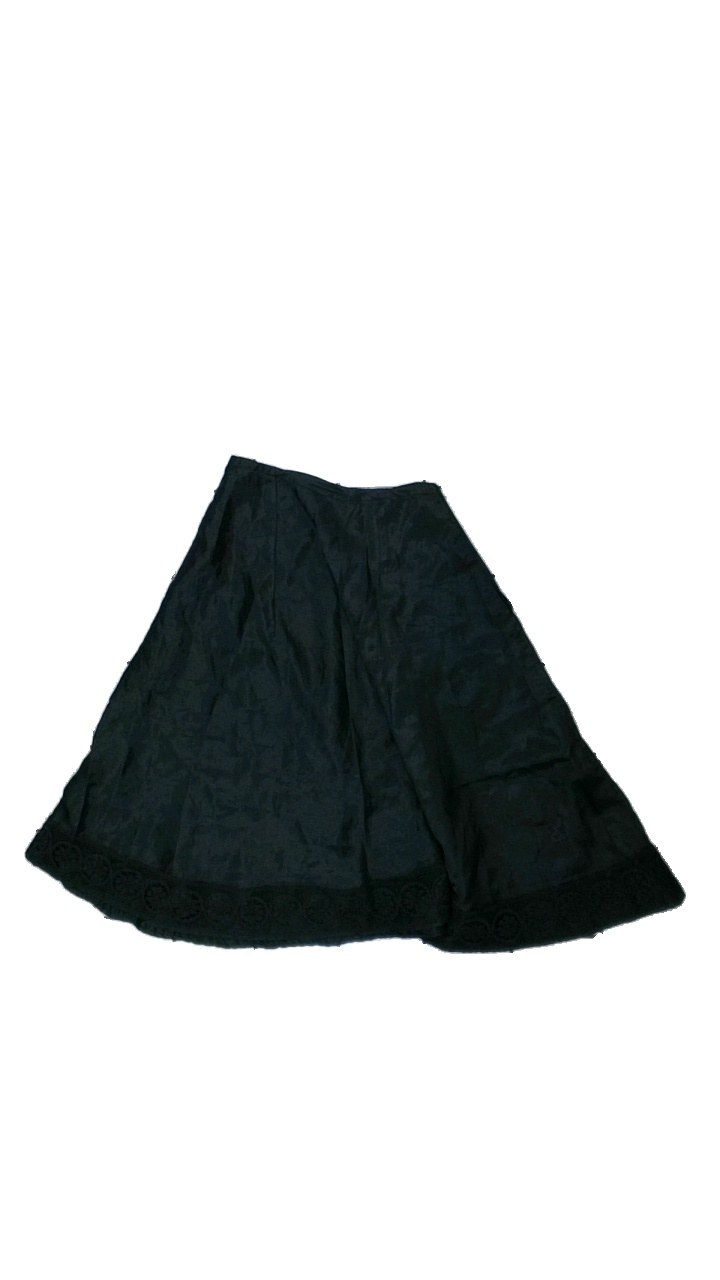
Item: Skirt (Ladies)
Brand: Missing
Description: svart kjol med broderi
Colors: Black
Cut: Tight
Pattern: Embroidered
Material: ?
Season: All
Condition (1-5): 3
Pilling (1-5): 5
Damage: hål
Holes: Minor
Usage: Export
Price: <50